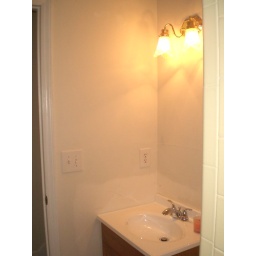
sink in the downstairs bathroom